1947 Copa del Generalísimo final

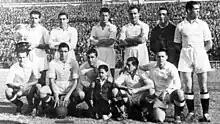
Real Madrid, champions

The Copa del Generalísimo 1947 Final was the 45th final of the King's Cup. The final was played at the Estadio Riazor in La Coruña, on 22 June 1947, being won by Real Madrid CF, who beat RCD Español 2–0 after extra time.